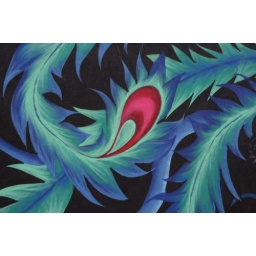
A colorful mural graces the outside wall of Warehouse 21 at the Railyard in Santa Fe, New Mexico.